Answer in natural language. Which object is closer to the camera taking this photo, block colour dresser or gray oval dog bed? Choose between the following options: gray oval dog bed or block colour dresser
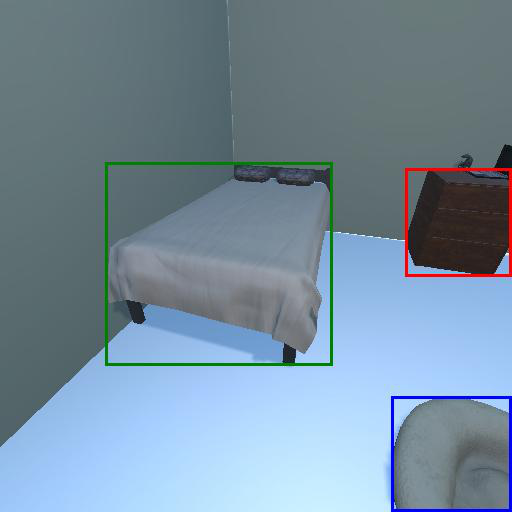
<answer>gray oval dog bed</answer>